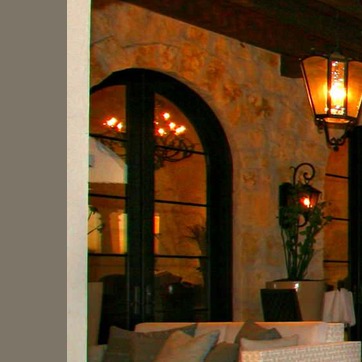
Material: glass